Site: brandenburg
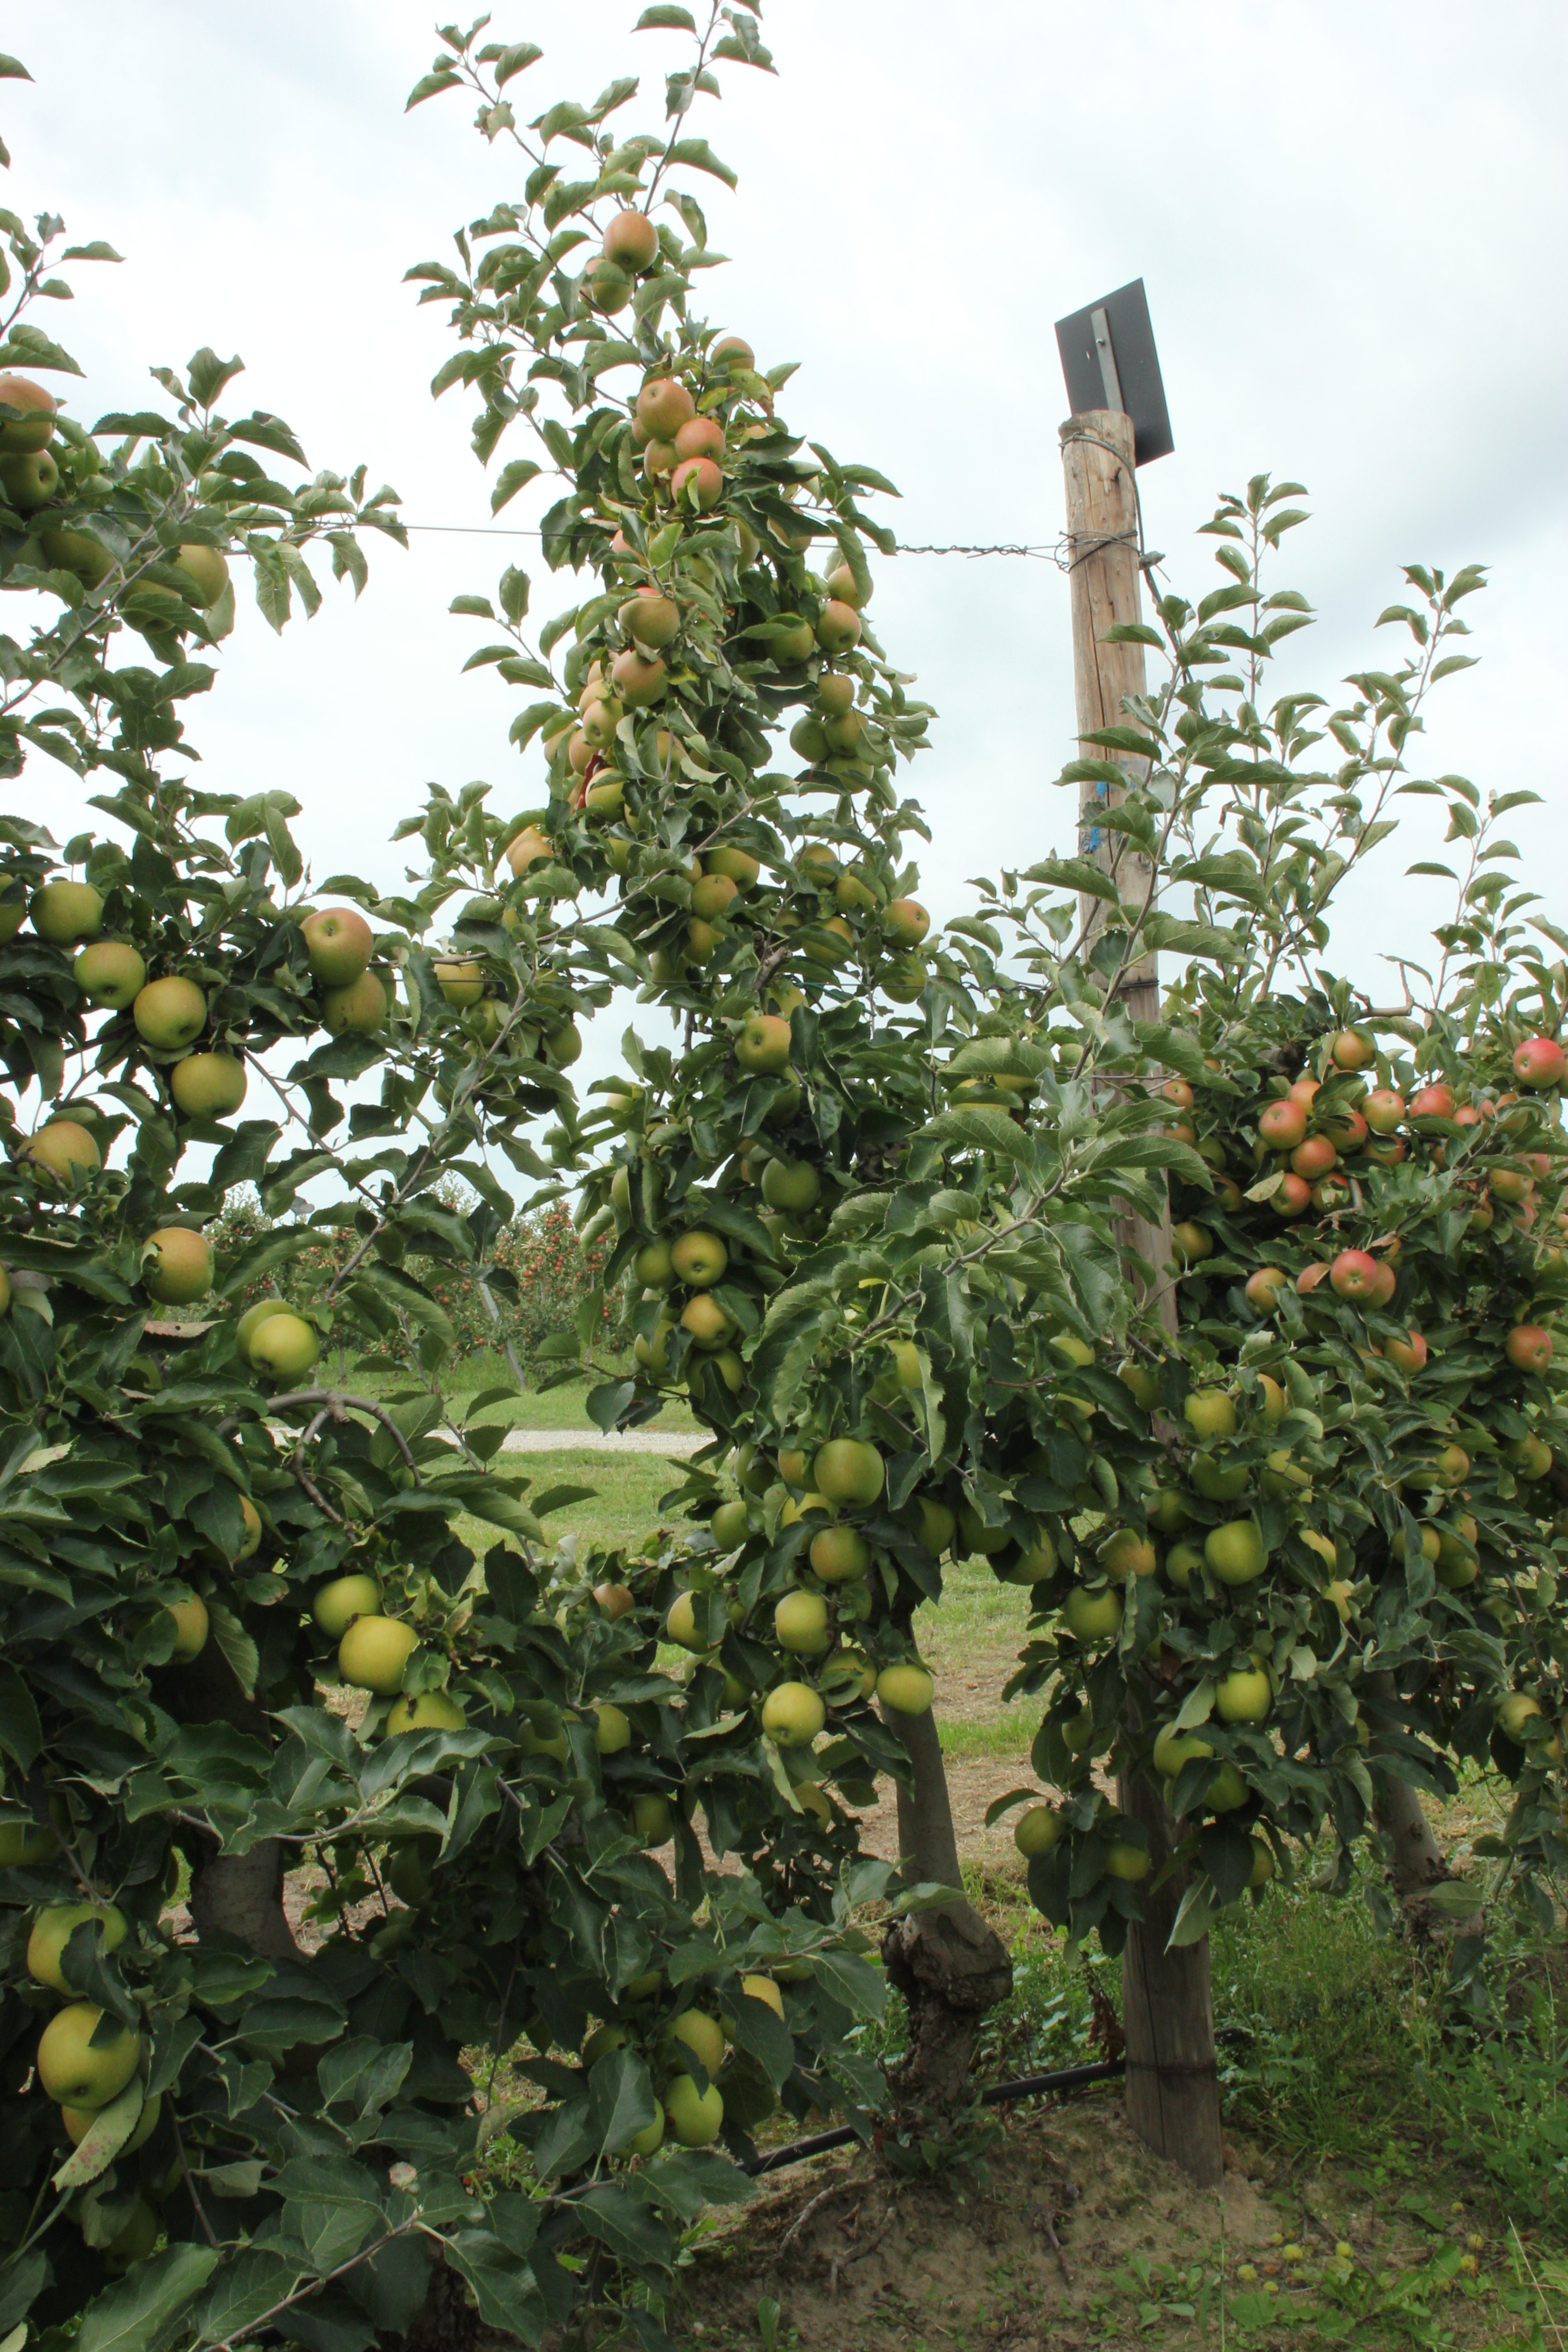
Growth stage (BBCH 87): Maturity of fruit and seed